Mike Hicks (trade unionist)

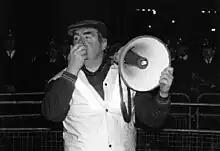
Mike Hicks in 1986

Michael Joseph Hicks (1 August 19377 September 2017) was a British politician, executive member of printers’ union SOGAT, and general secretary of the Communist Party of Britain.